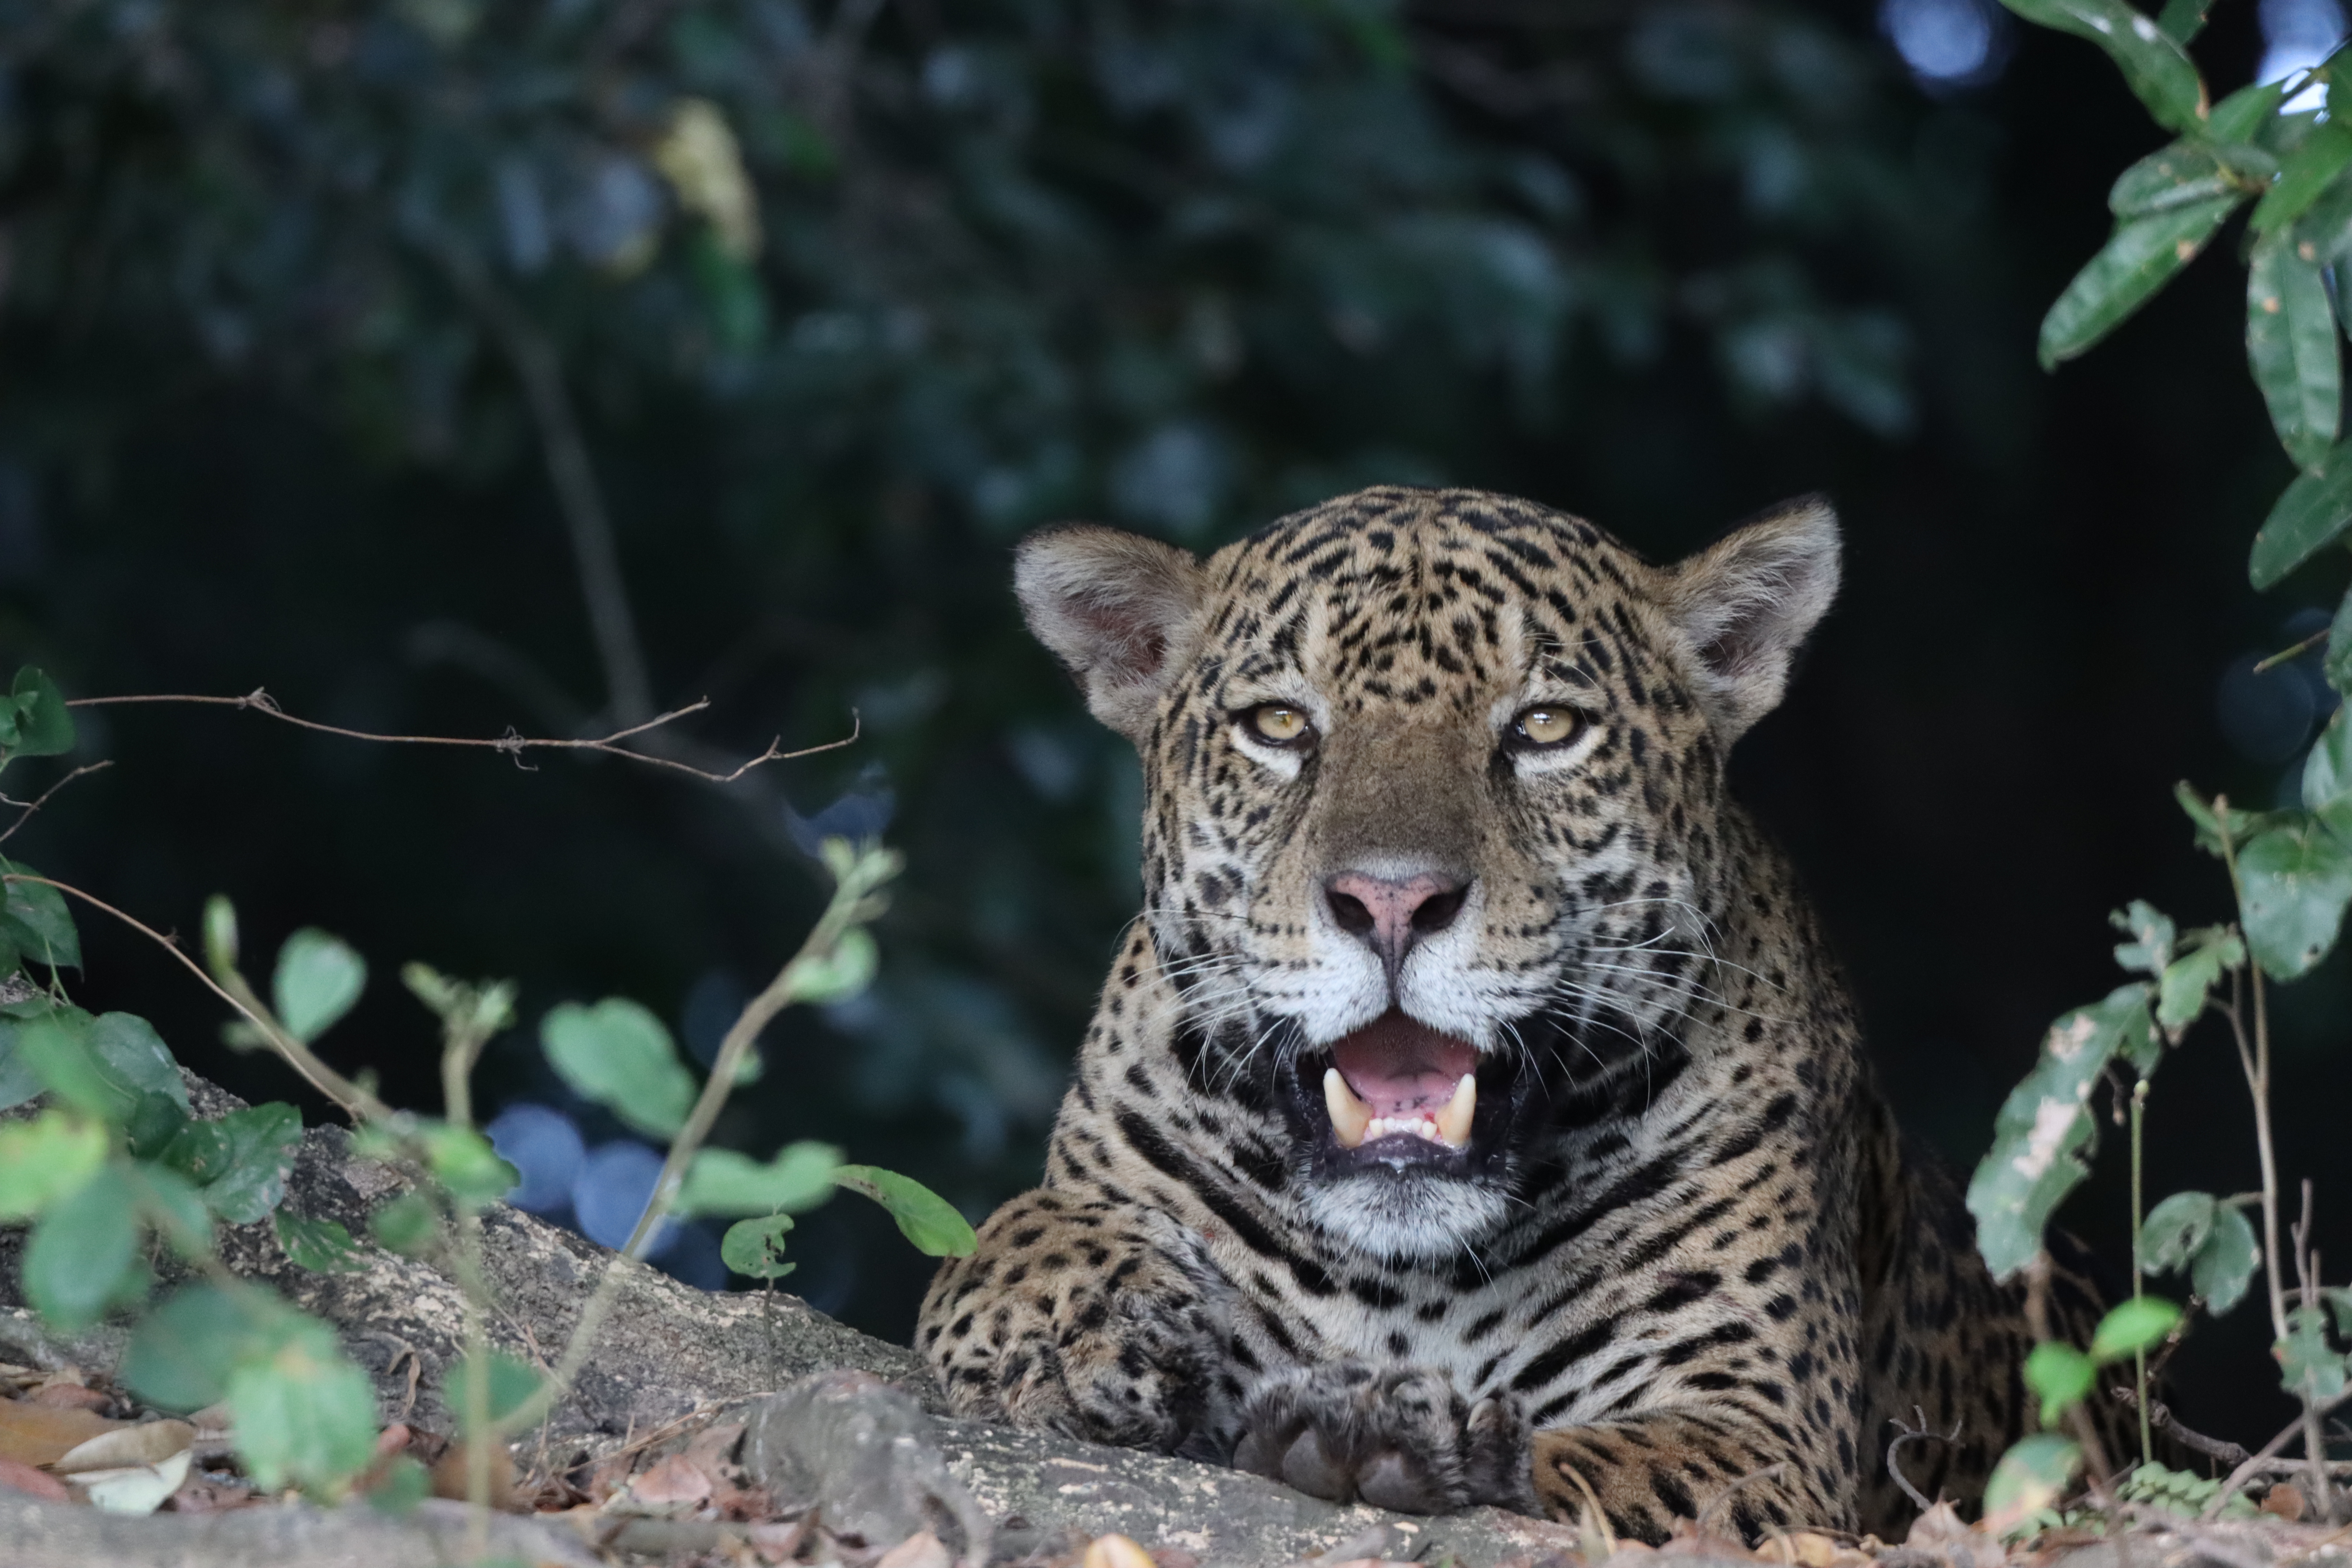
Jaguar: Bagua